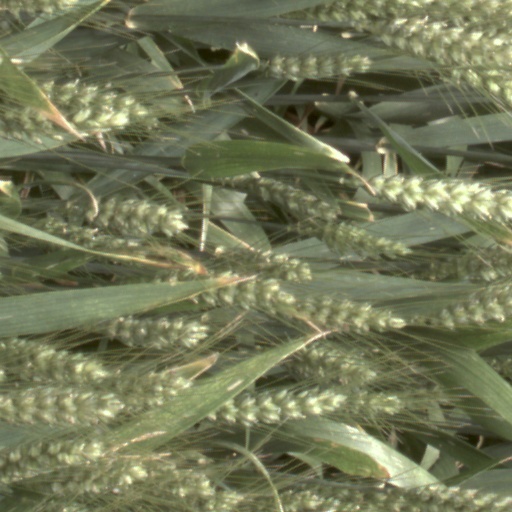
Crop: wheat